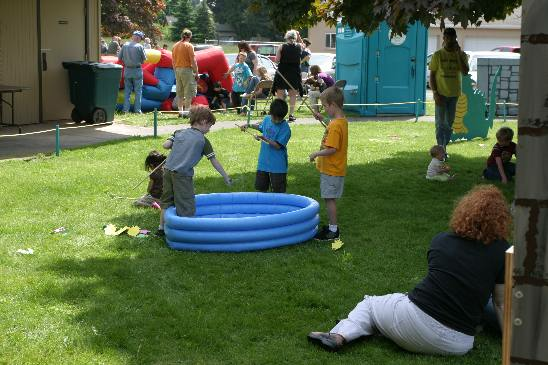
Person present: Yes